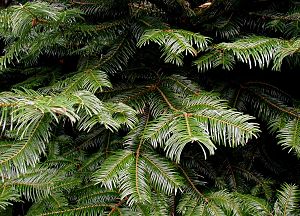
Kæmpegran
Kæmpegran, også kæmpe-gran, kæmpe-ædelgran eller grandis, er et op til 90 meter højt, stedsegrønt nåletræ med en vækst, som først er smalt kegleformet, men som senere bliver mere uregelmæssig og udspærret. Træet er i Danmark almindeligt plantet i parker, haver og pyntegrøntkulturer. Det bliver i Danmark op til 45 m højt.